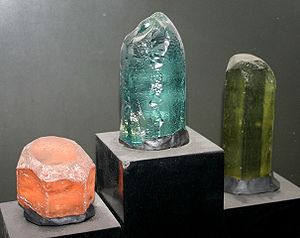
Beryl
Tre varieteter af beryl: Morganit, akvamarin og heliodor
Beryl er et mineral med den kemiske formel Be₃Al₂(SiO₃)₆. De heksagonale krystaller af beryl kan være meget små og op til ni meter lange. Ren beryl er farveløs, så små mængder af metal kan farve det grønt, blåt, rødt, hvidt eller gult i mange nuancer.